Vasily Anisimov

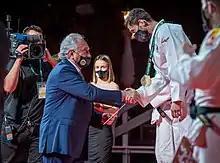
Vasily Anisimov presenting the gold medal to Yago Abuladze at the 2021 World Judo Championship in Budapest, Hungary

Anisimov was head of the Russian Judo Federation from 2010 to 2022. Under his leadership Russia topped the medal table with three golds at the 2012 Summer Olympics, winning a further two gold medals at the 2016 Rio de Janeiro Olympics. Anisimov also served as an ambassador for the International Judo Federation.